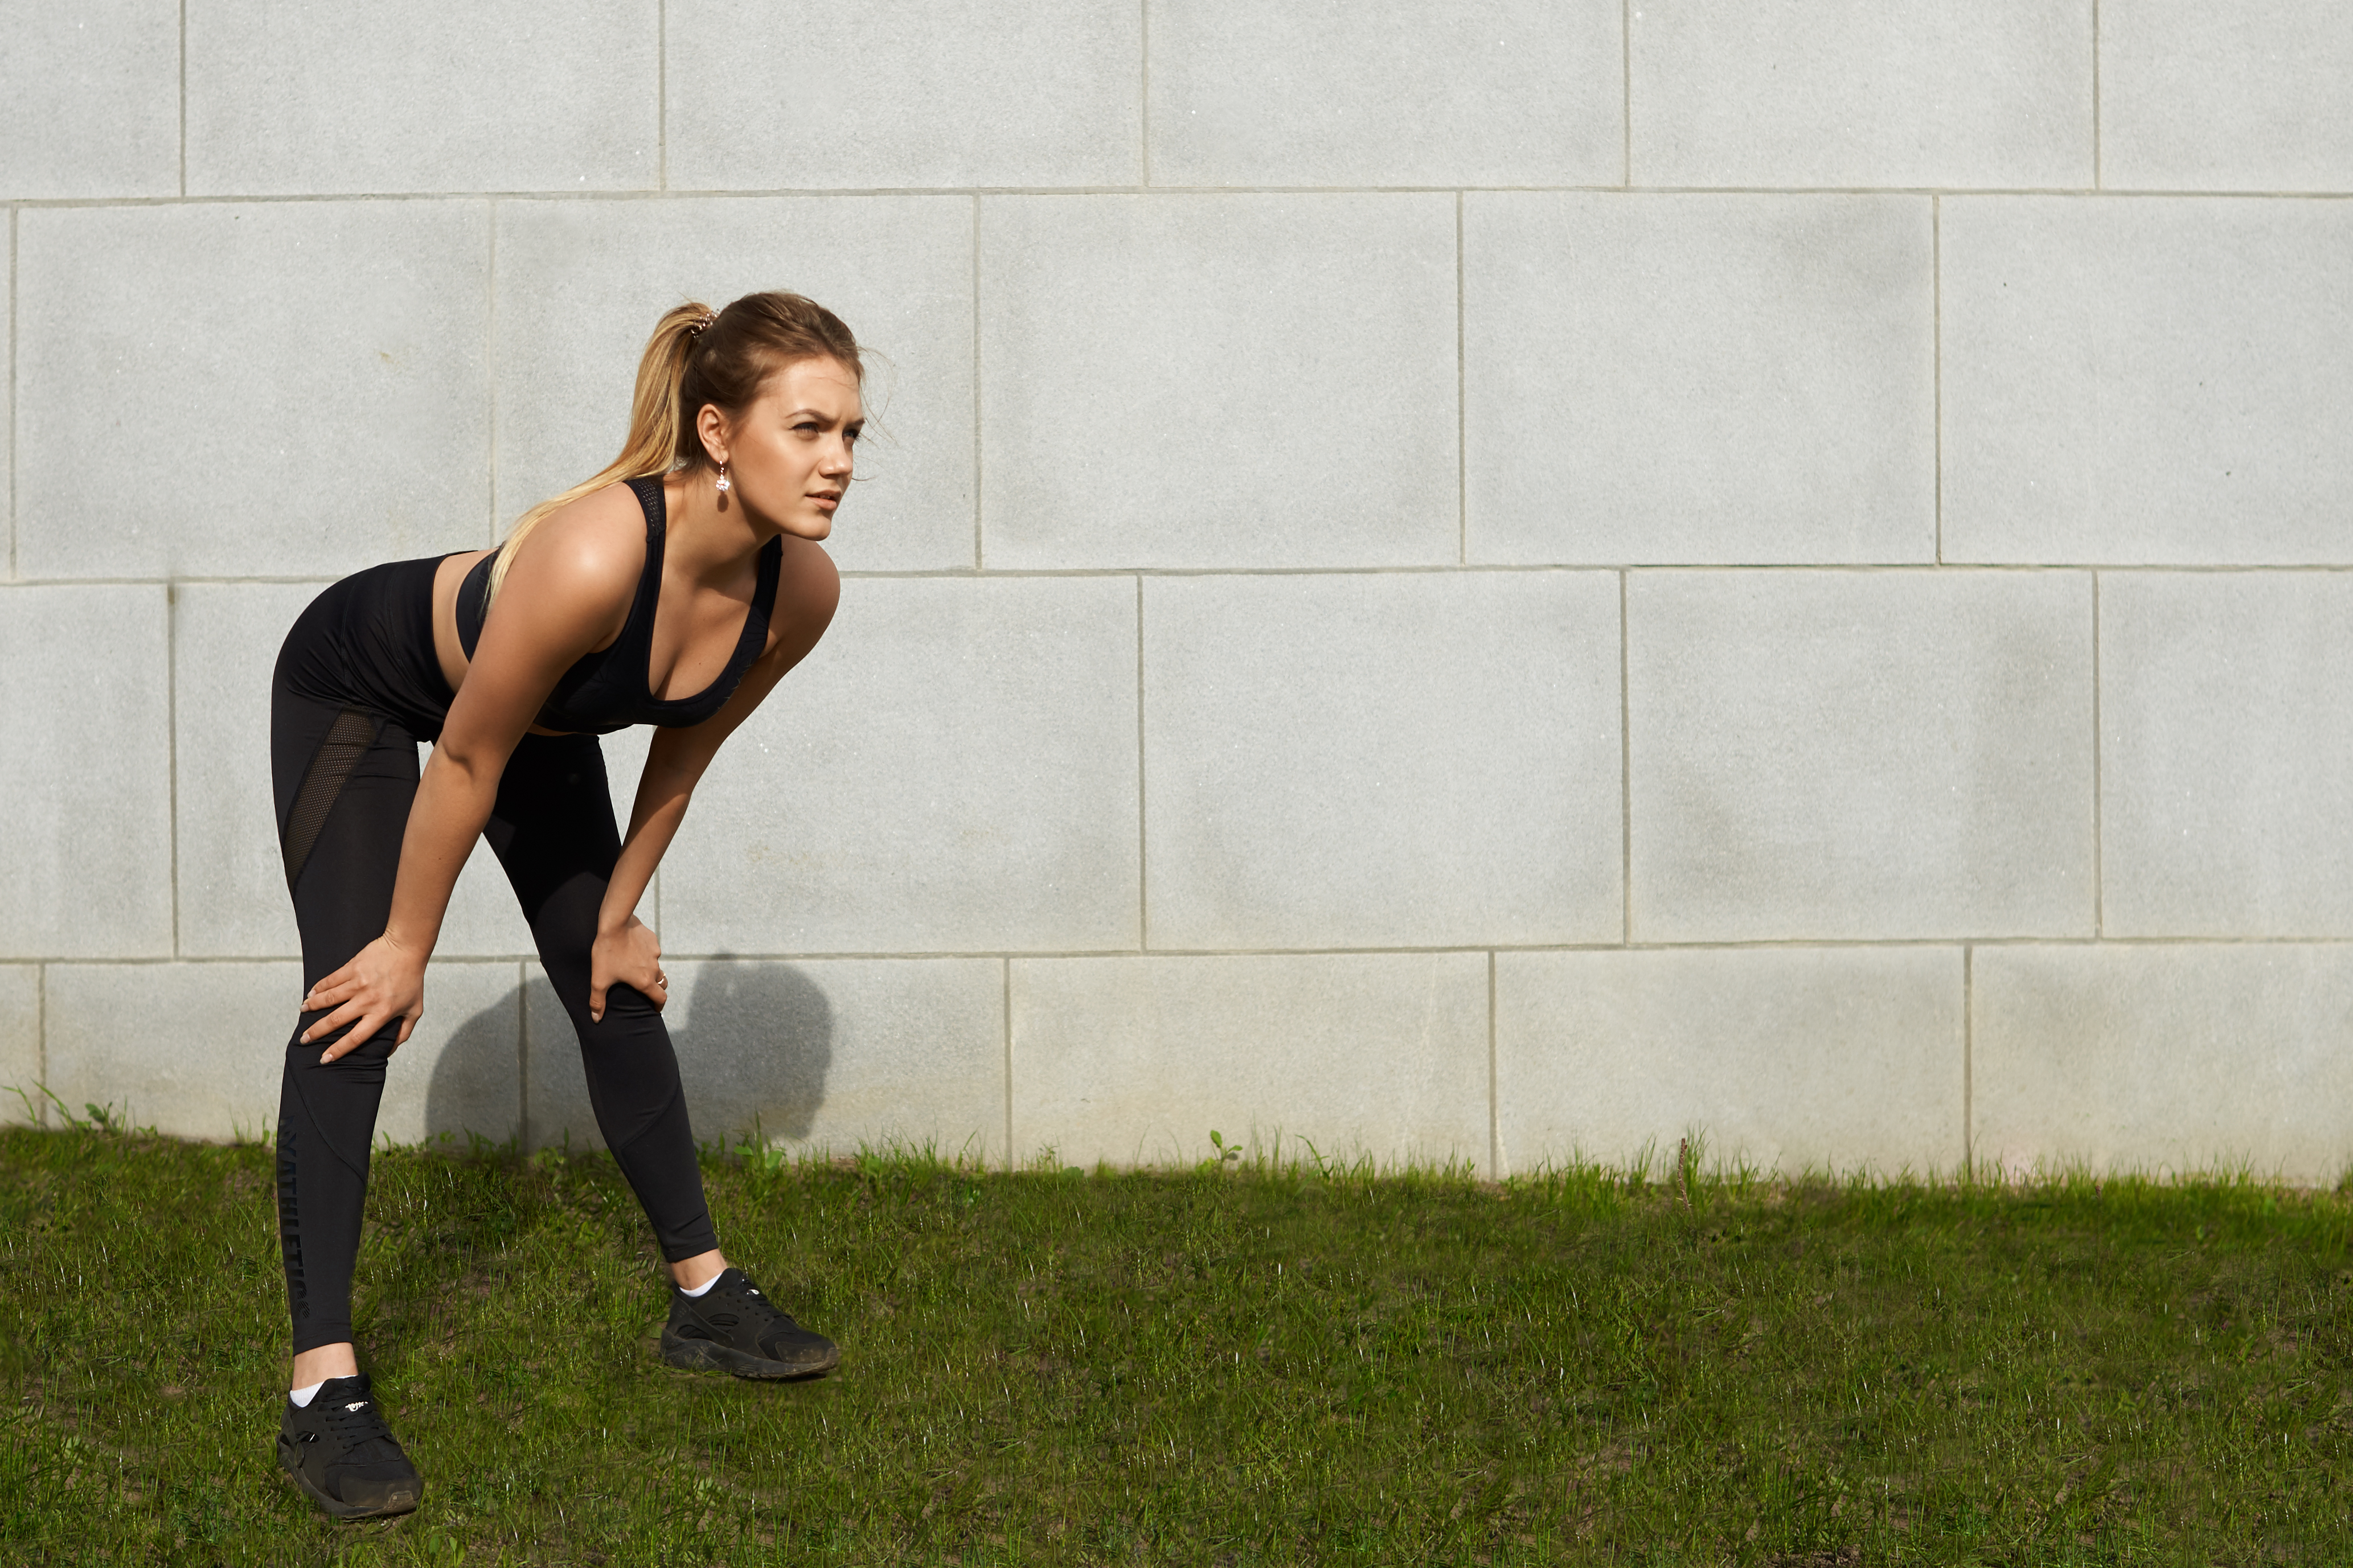
women, model, people, girl, photography, grass, shoulder, ball, exercise equipment, arm, sports training, joint, physical fitness, kettlebell, leg, sports equipment, sportswear, human leg, knee, weights, photo shoot